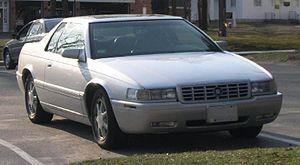
La Cadillac Eldorado est un véhicule automobile du constructeur américain Cadillac.